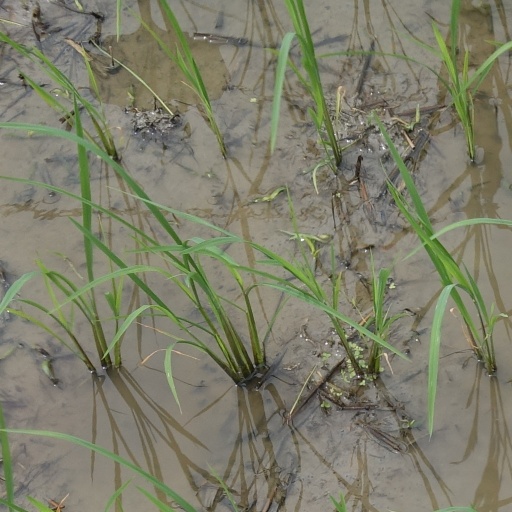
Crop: rice